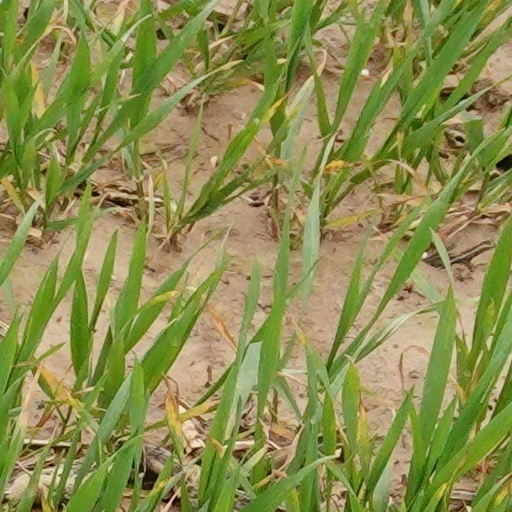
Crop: wheat